The Kid from the Big Apple

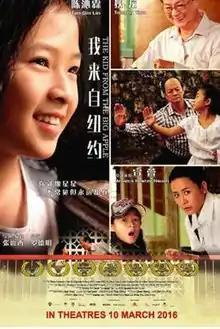
Theatrical poster for the Singapore market

The Kid from the Big Apple is a 2015 Malaysian film. The film stars Sarah Tan as Sarah, an 11-year-old girl from New York City who was forced to move to rural Malaysia to stay with her grandfather. The film garnered several awards at the 7th Macau International Movie Festival and the 28th Malaysian Film Festival.